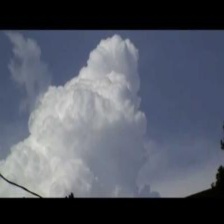
Cloud type: Nimbostratus